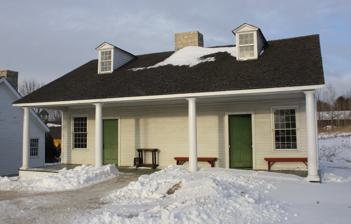
Building: Fort Howard Officers' Quarters
Country: United States of America
Year built: 1816
United States historic place Fort Howard Officers' Quarters U.S. National Register of Historic Places Location Heritage Hill State Park , 2640 S. Webster Ave., Green Bay, Wisconsin Coordinates 44°28′26″N 88°02′04″W / 44.47389°N 88.03444°W / 44.47389; -88.03444 ( Fort Howard Officers' Quarters ) Area 0.3 acres (0.12 ha) Built 1816 NRHP reference No. 72001548 Added to NRHP July 22, 1979 The Fort Howard Officers' Quarters , in Heritage Hill State Park at 2640 S. Webster Ave. in Green Bay, Wisconsin , were built in c.1816 or in 1830, according to various sources.  They were listed on the National Register of Historic Places in 1979. It is an 1830 Federal-style building, in which Fort Howard 's officers lived with their families. This building is currently interpreted at the park as the Company Kitchen/Orderly Room .  The structure at the park named Fort Howard Officers' Quarters is a reproduction built in 1982. Is an original Fort Howard building, built c. 1816, which served as the kitchen of the commanding officer's quarters.  It is a one-and-a-half-story building with two pedimented roof dormers.  It was moved around 1866-1869 to Green Bay to serve as a house there, and was not altered much besides addition of a porch and a lean-to shed.  In 1952 it was given to the Brown County Historical Society, which gave it to the City of Green Bay.  It was later moved to the grounds of the Old Fort Howard Hospital and restored, including removal of the porch and lean-to. See also List of the oldest buildings in Wisconsin References